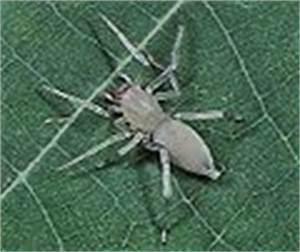
spider